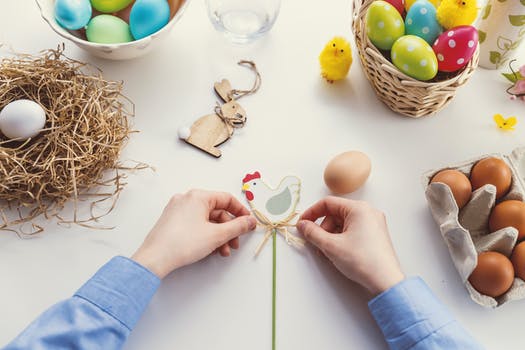
Label: No Watermark